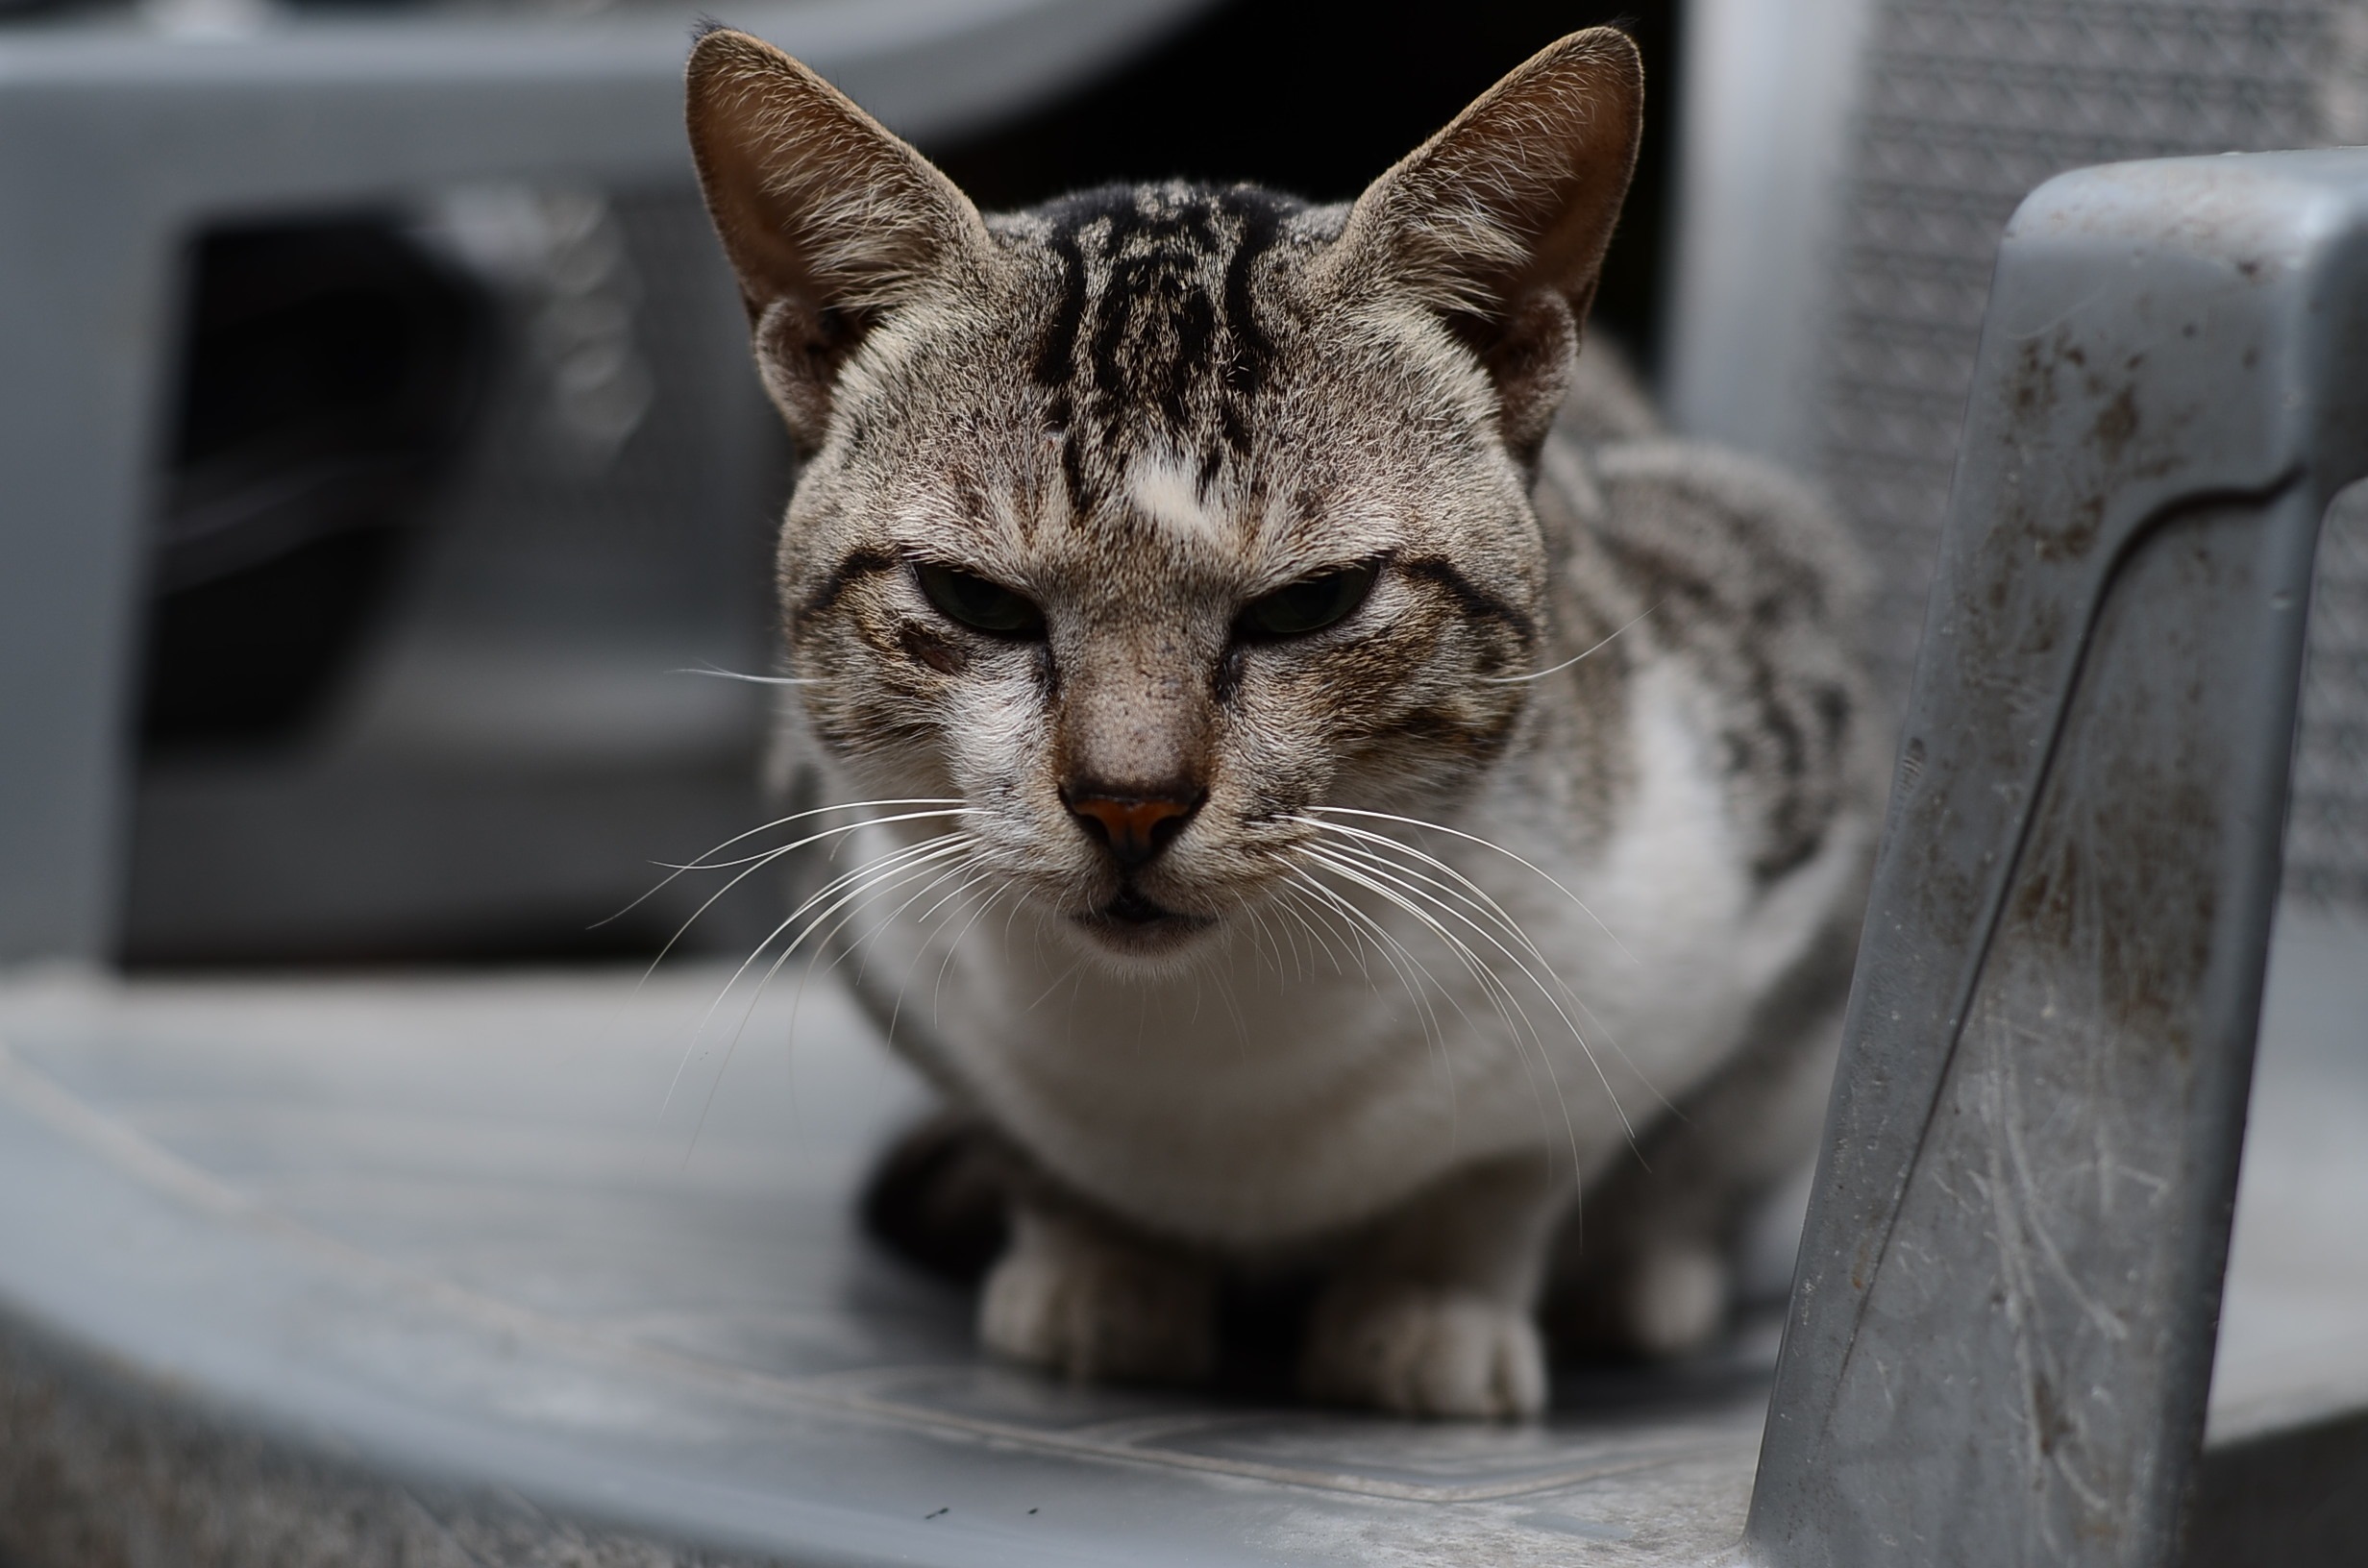
chair, animal, cute, pet, kitten, cat, sitting, feline, mammal, fauna, close up, whiskers, kitty, vertebrate, domestic, small to medium sized cats, cat like mammal, domestic short haired cat